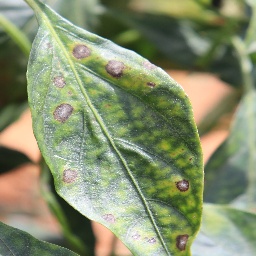
Label: cercospora